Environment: real
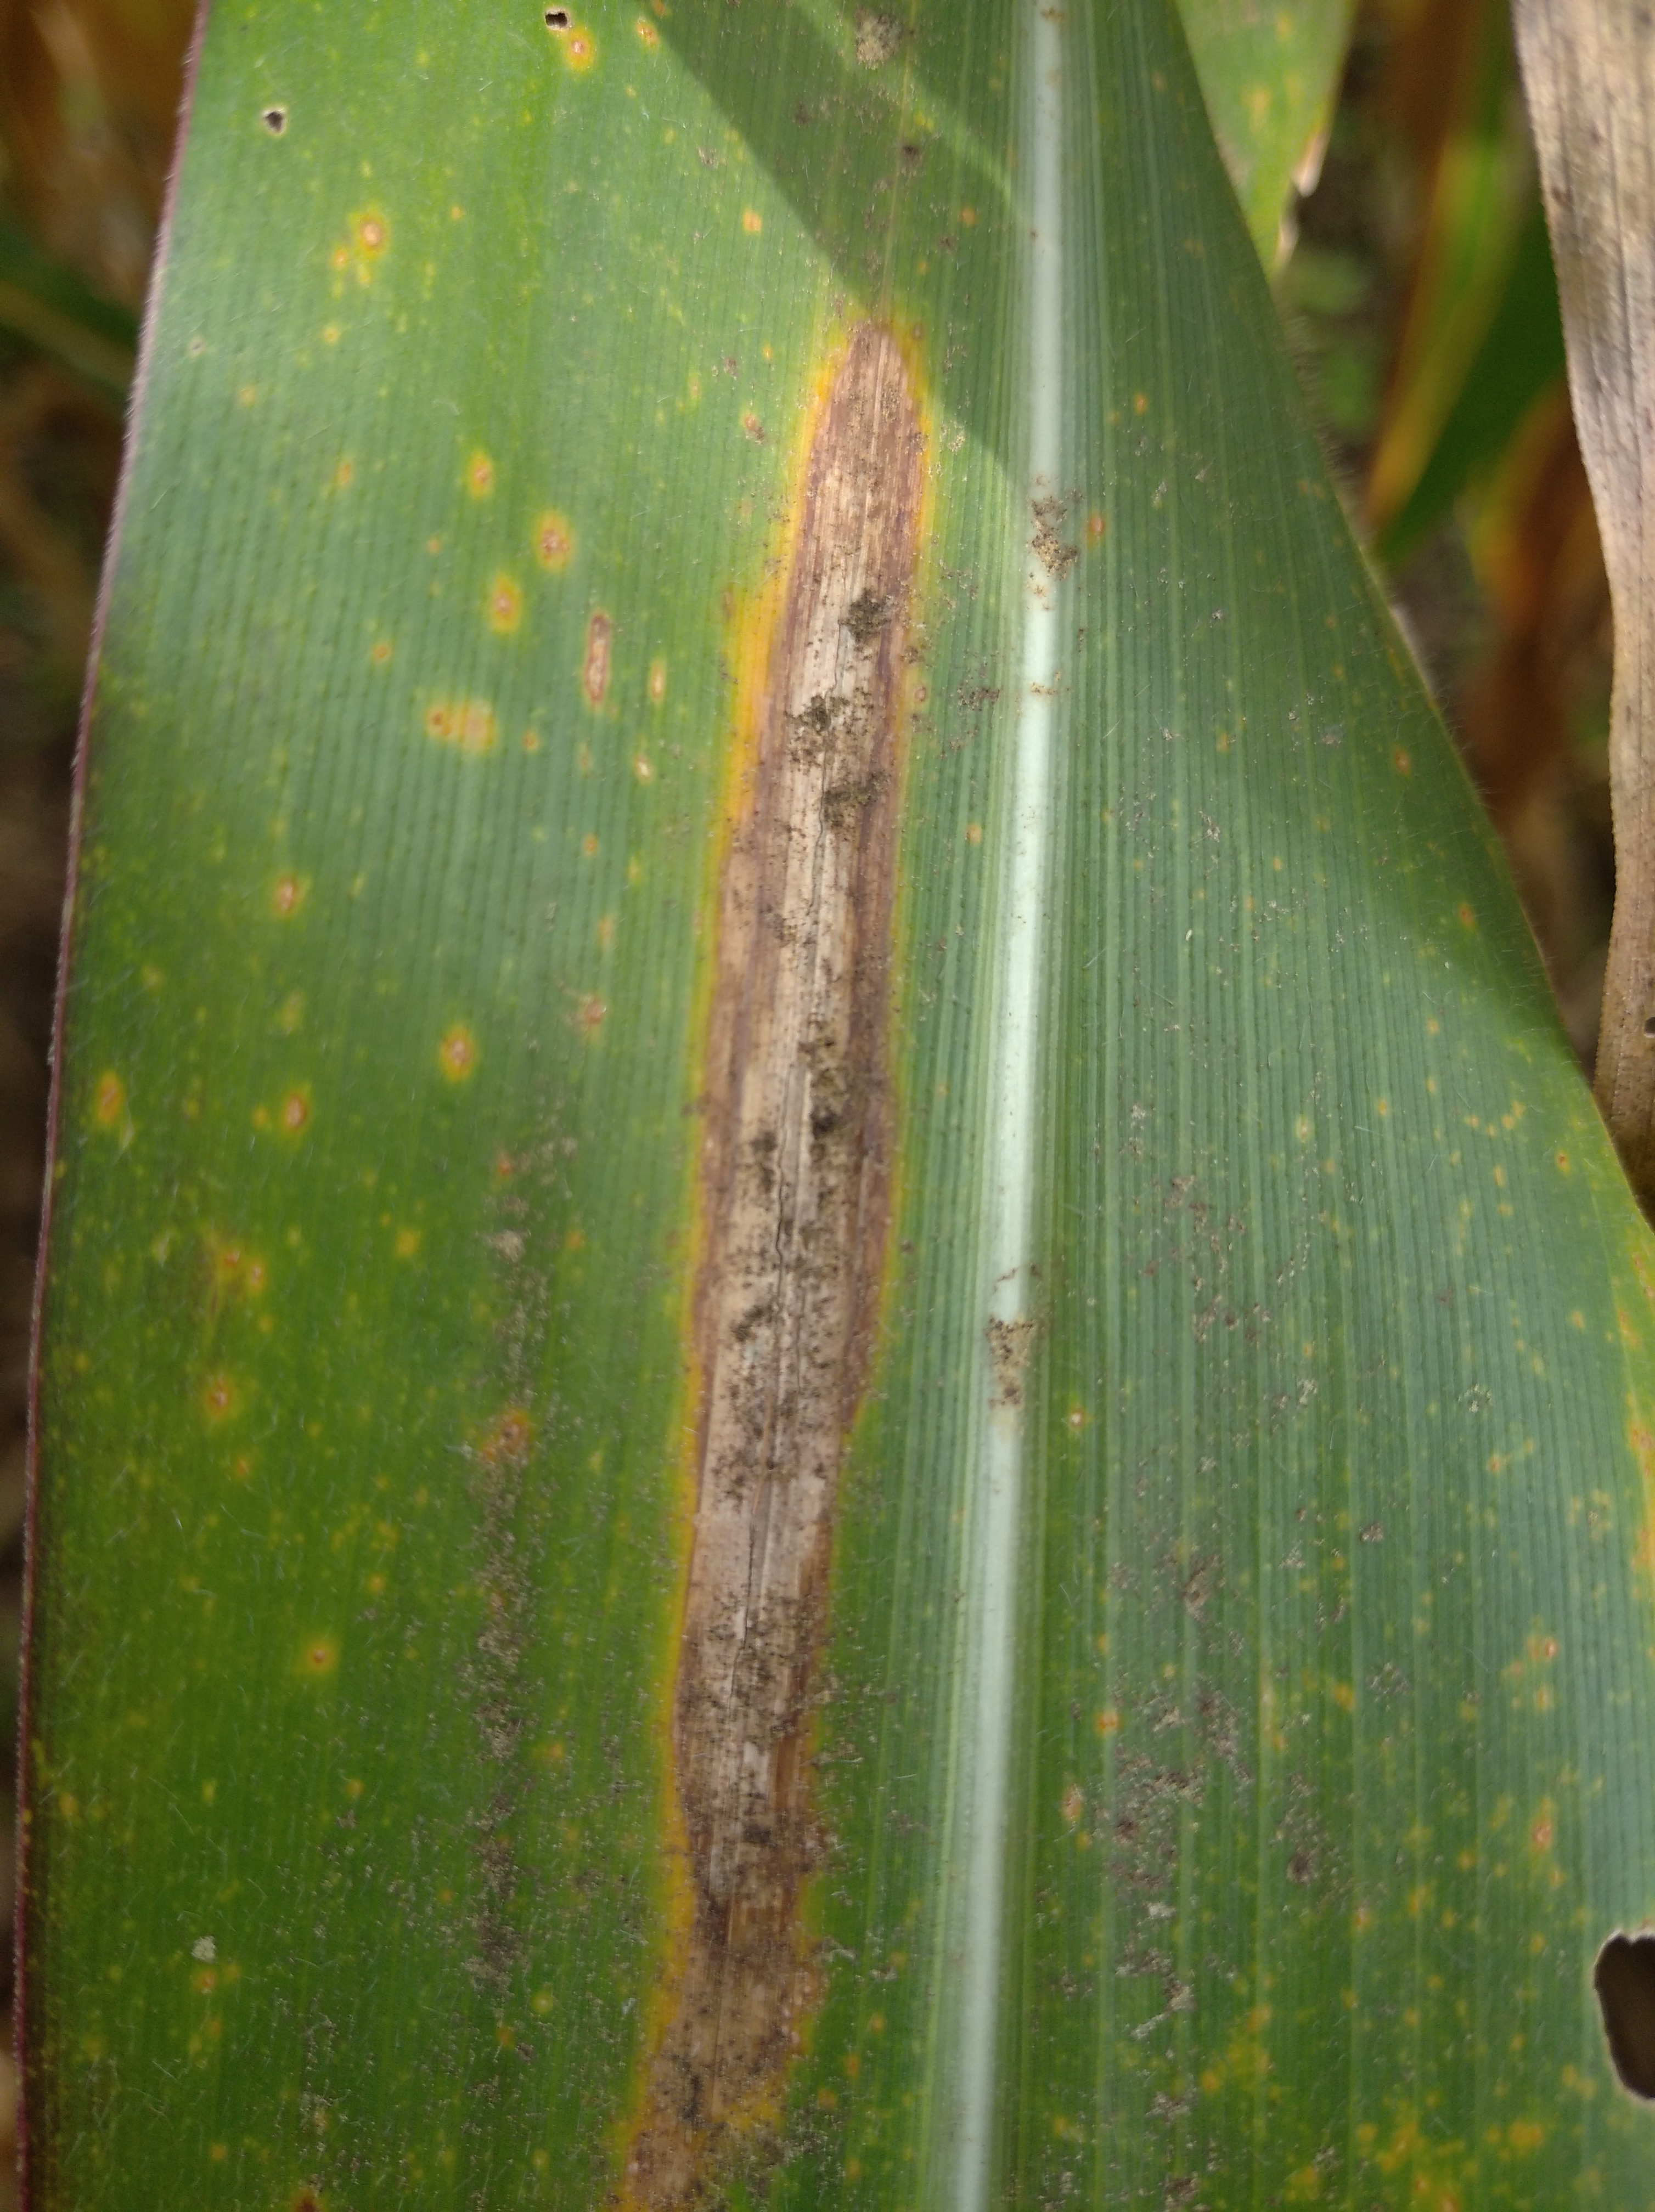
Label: northern_corn_leaf_blight